Danebod

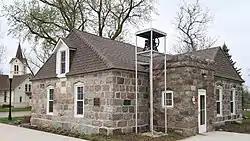
Danebod Stone Hall was built in 1889 from native field rock hauled in by farmers and split and shaped by Danish stonemason Kristian Klink.

Pastor H. J. Pedersen, like most early pastors in the synod, had received his training in a folk school, and he was convinced that the success of the new congregation and colony depended on the establishment of such a Danish-speaking folk school. Danebod Folk School opened December 1, 1888, with Pedersen as president. Other teachers were Carl Hansen and Christian Hansen. Among the first students were Niels Petersen and Kristian Klink, both Danish immigrants. Klink was a stonemason educated in Denmark, and he helped pastor Pedersen in building the Stone Hall. It was built of native rock. Farmers hauled rocks from the shores of Swan Lake just south of Danebod, and Klink and his helpers split and shaped the rocks. The Stone Hall was finished in the fall of 1889, and the first public gathering in the Stone Hall was at Klink's funeral in November 1889. The Stone Hall quickly became the center of the new colony, and Sunday services were conducted here, as well as numerous weddings, baptisms and funerals. The students at the Danebod Folk School used the building as a gym hall, and young people would meet here to socialize, meet up with friends, and participate in singing games. Three years later, the Stone Hall was now too small for worship services. It was decided to build a new church, and the Cross Church at Danebod was dedicated on Sunday, June 16, 1895.